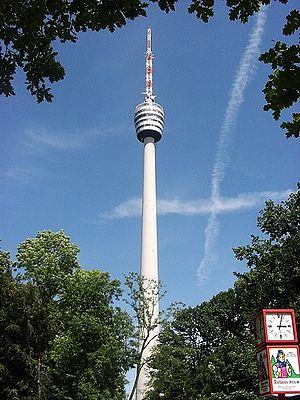
Stuttgart /ˈʃtutɡaʁt/ est la capitale du Land de Bade-Wurtemberg, dans le Sud de l'Allemagne. Sixième plus grande ville d'Allemagne, Stuttgart a une population de 613 392 habitants tandis que la région métropolitaine de Stuttgart en compte 5,3 millions.
Le Südwestrundfunk ou SWR est un organisme de droit public basé à Stuttgart, Baden-Baden et Mayence. La chaîne est membre de l'ARD.